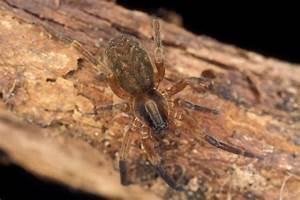
spider